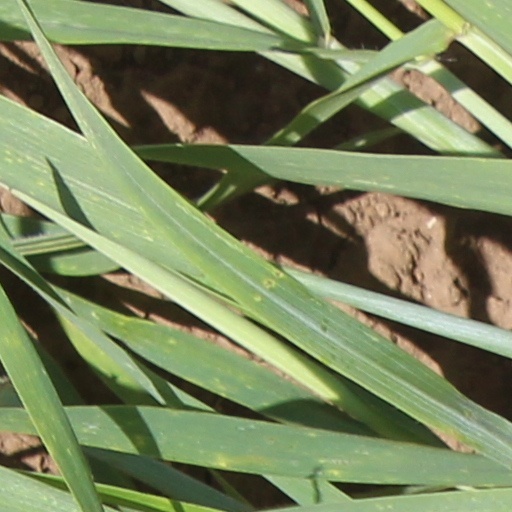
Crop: wheat